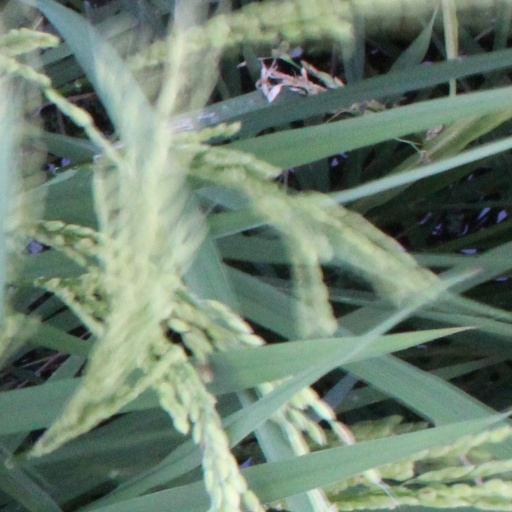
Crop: rice